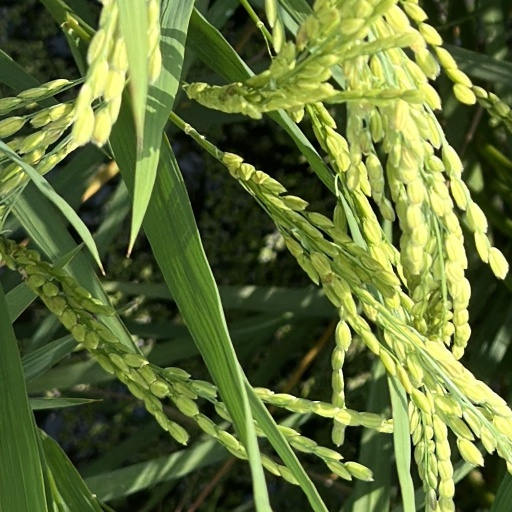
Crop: rice